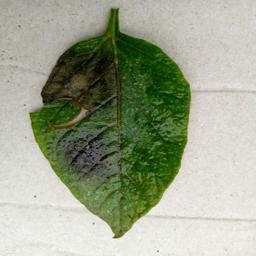
Etiqueta: Late Blight